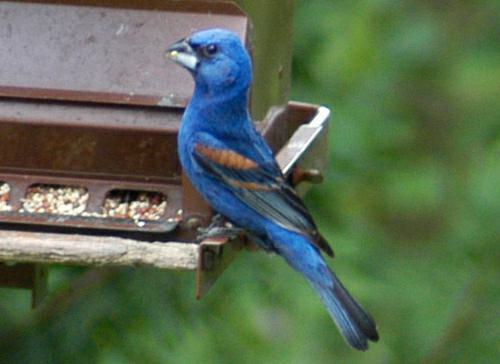
A photo of a blue grosbeak